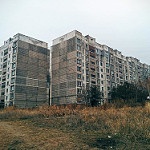
Label: non_damage_buildings_street